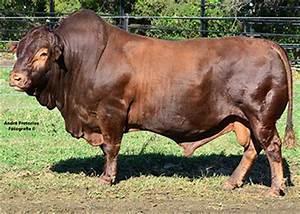
cow